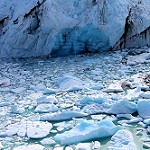
Label: glacier